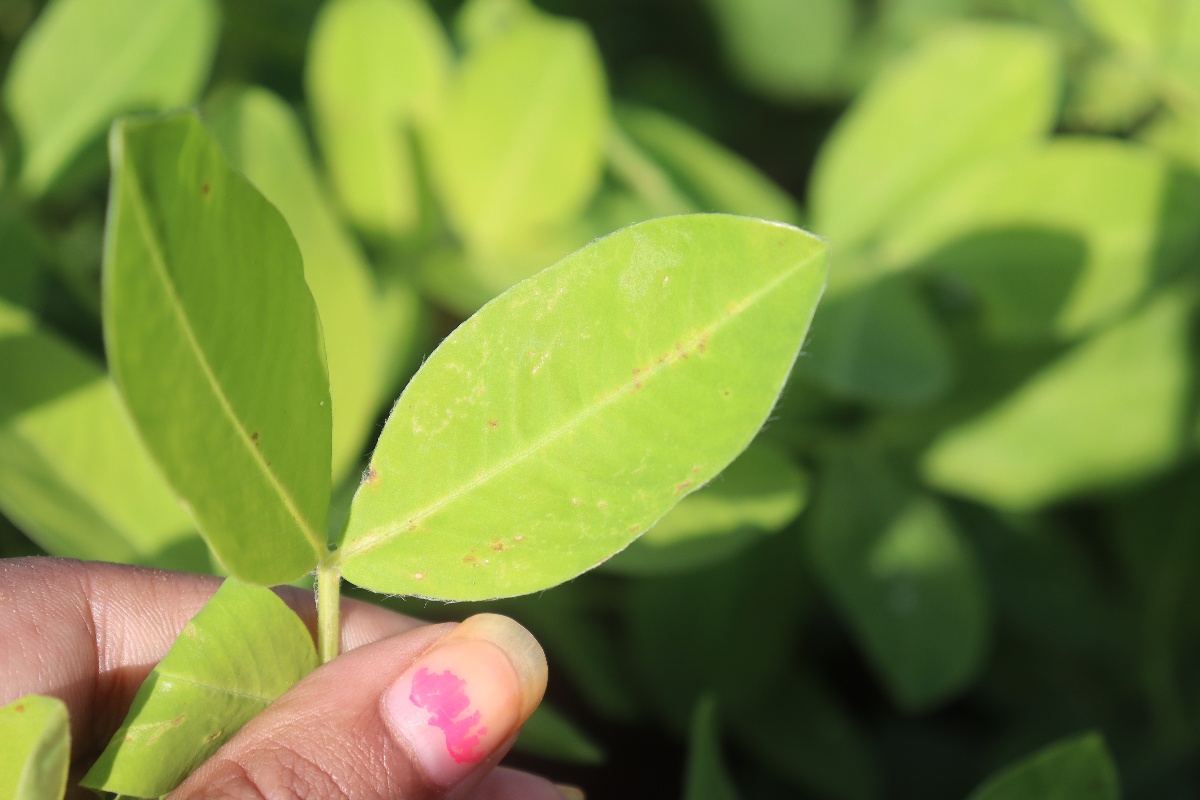
Label: healthy leaf